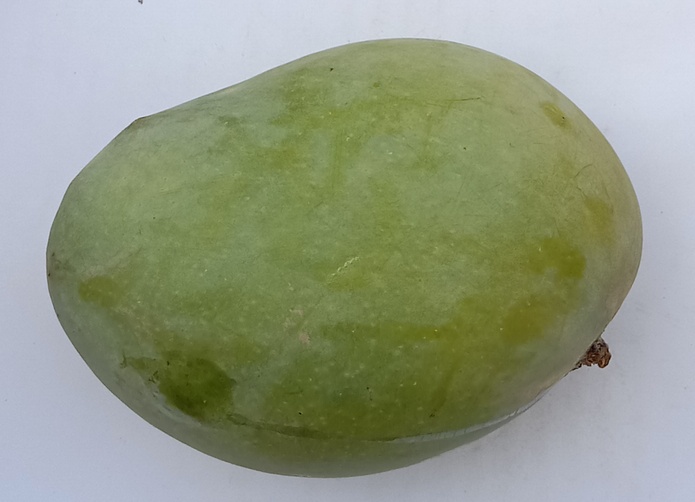
Mango variety: Fajri